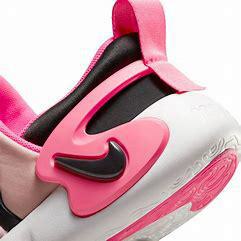
Brand: Nike
Model: Dynamo Go